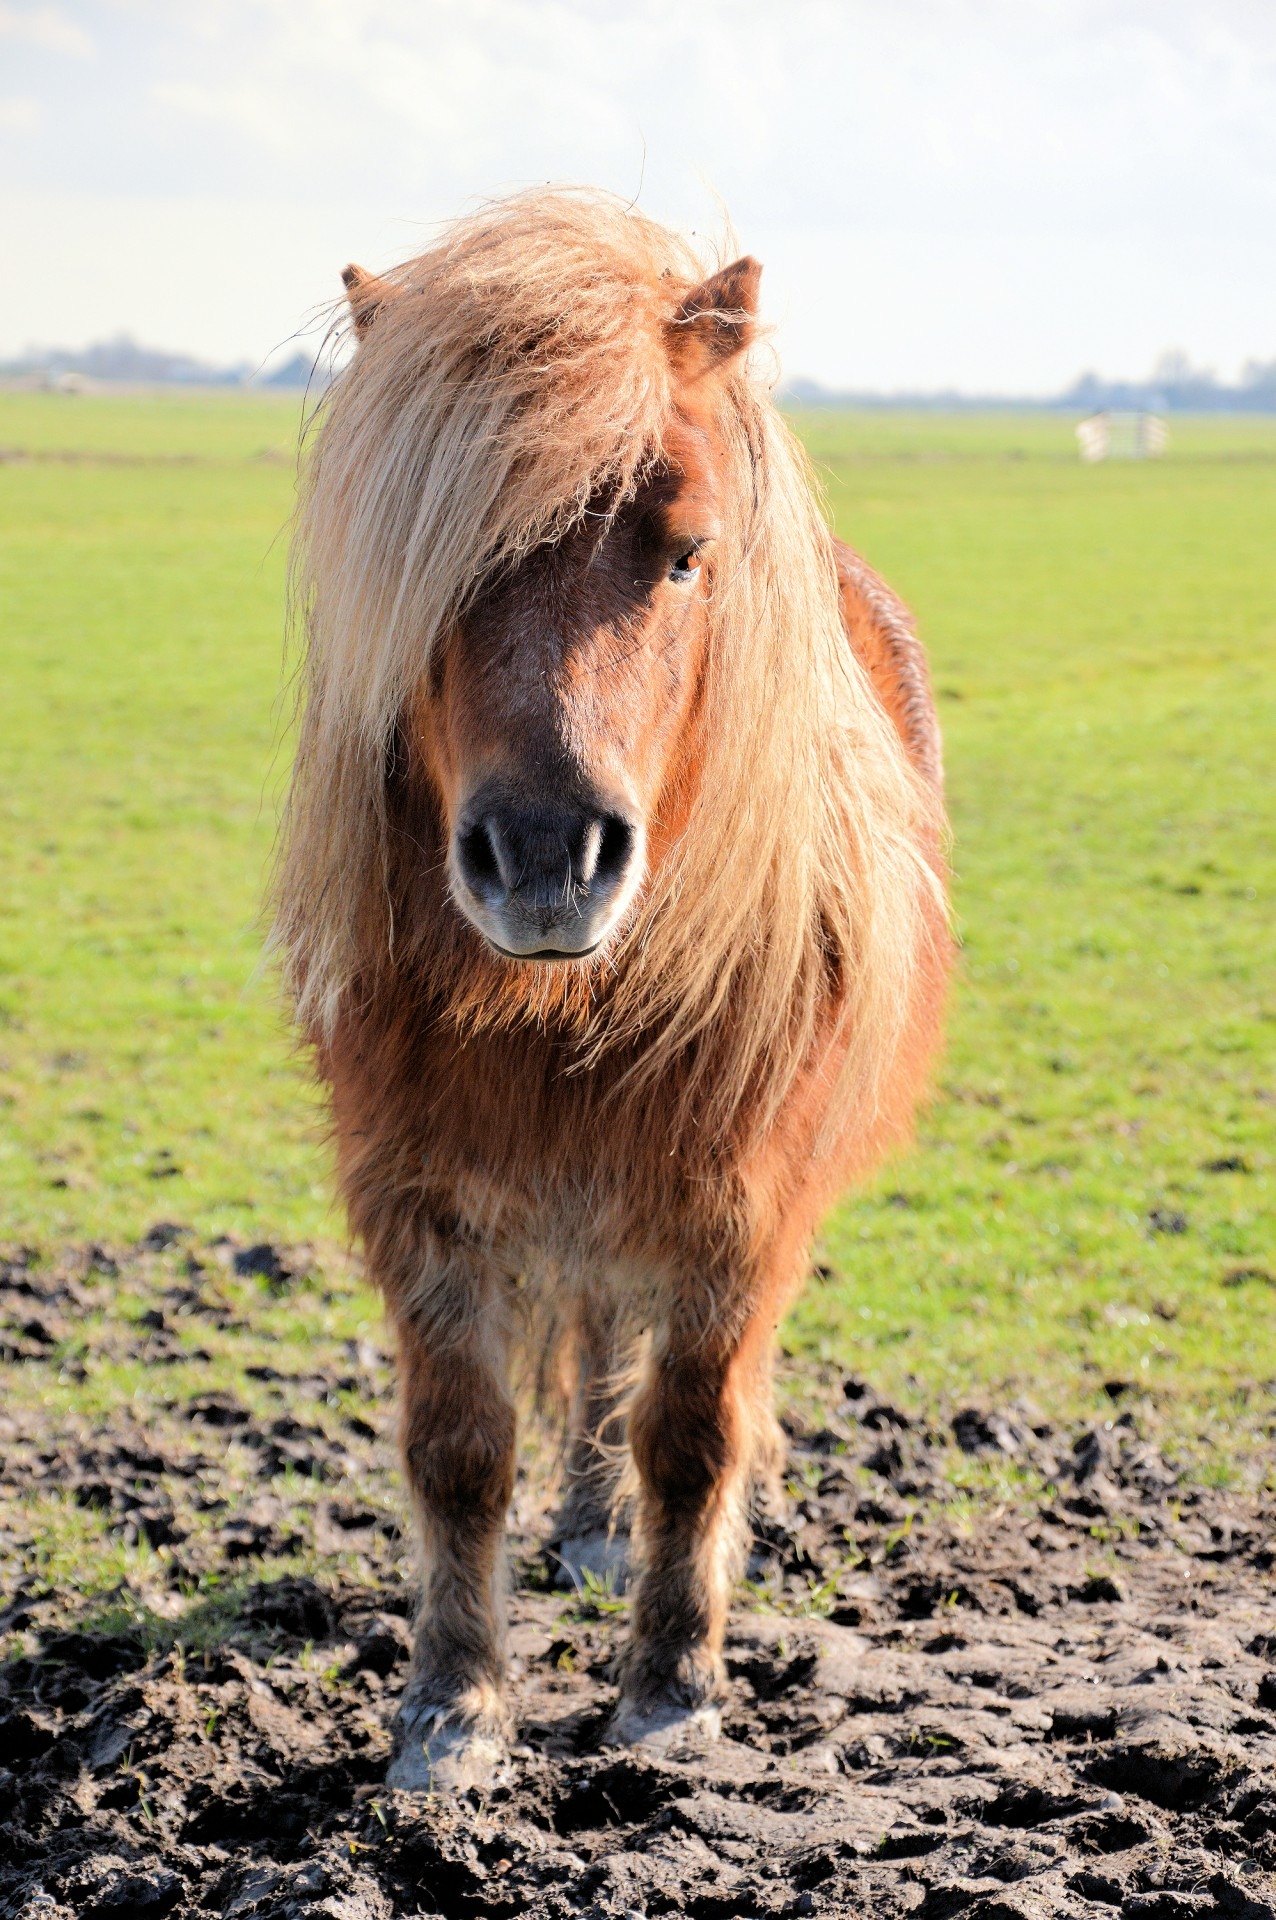
outdoor, farm, prairie, animal, wildlife, rural, pasture, grazing, livestock, ranch, horse, mammal, stallion, mane, fauna, farmland, riding, horses, pony, vertebrate, mare, domestic, domestic animals, farm animals, cattle like mammal, horse like mammal, mustang horse